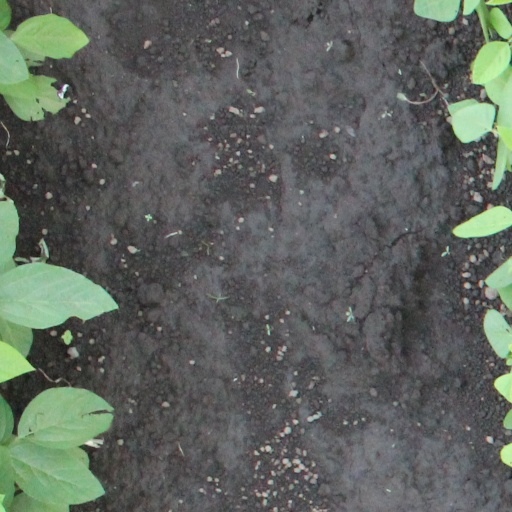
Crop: soybean